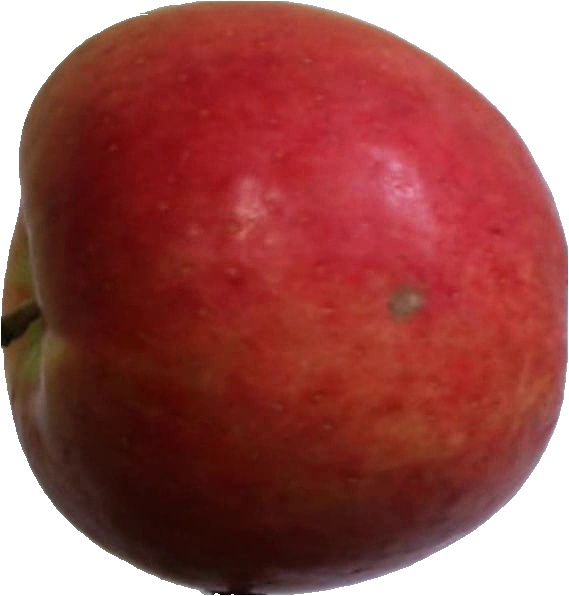
Label: apple_crimson_snow_1